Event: Typhoon Ruby
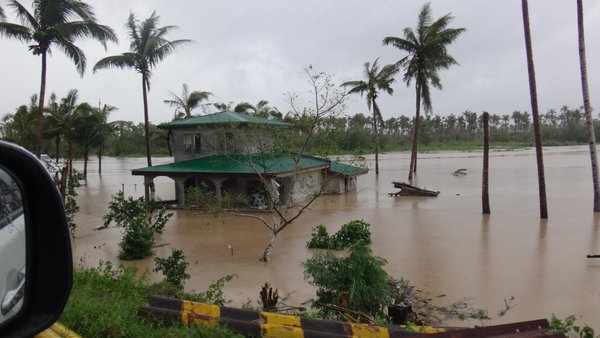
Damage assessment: damage